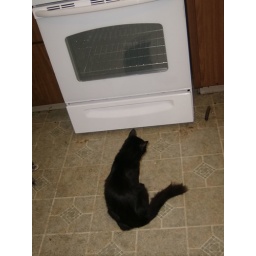
Cat sees cat in the oven